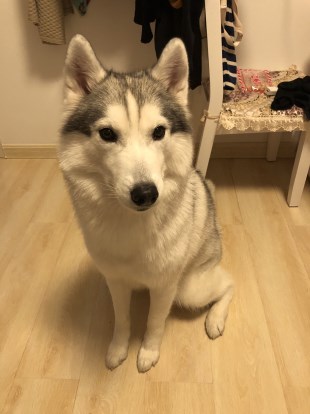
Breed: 1160-n000003-Siberian_husky